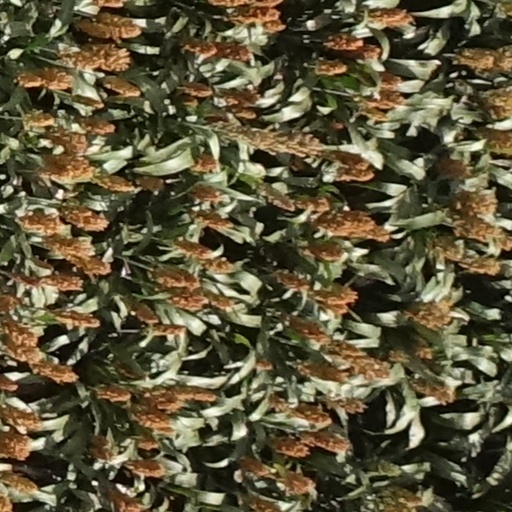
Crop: sorghum